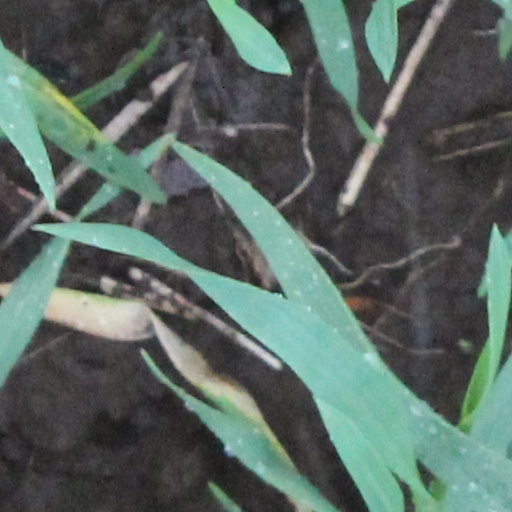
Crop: wheat